Sky position (RA, Dec in degrees): 207.72, -3.372
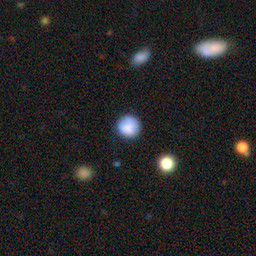
Galaxy morphology: Round Smooth Galaxies